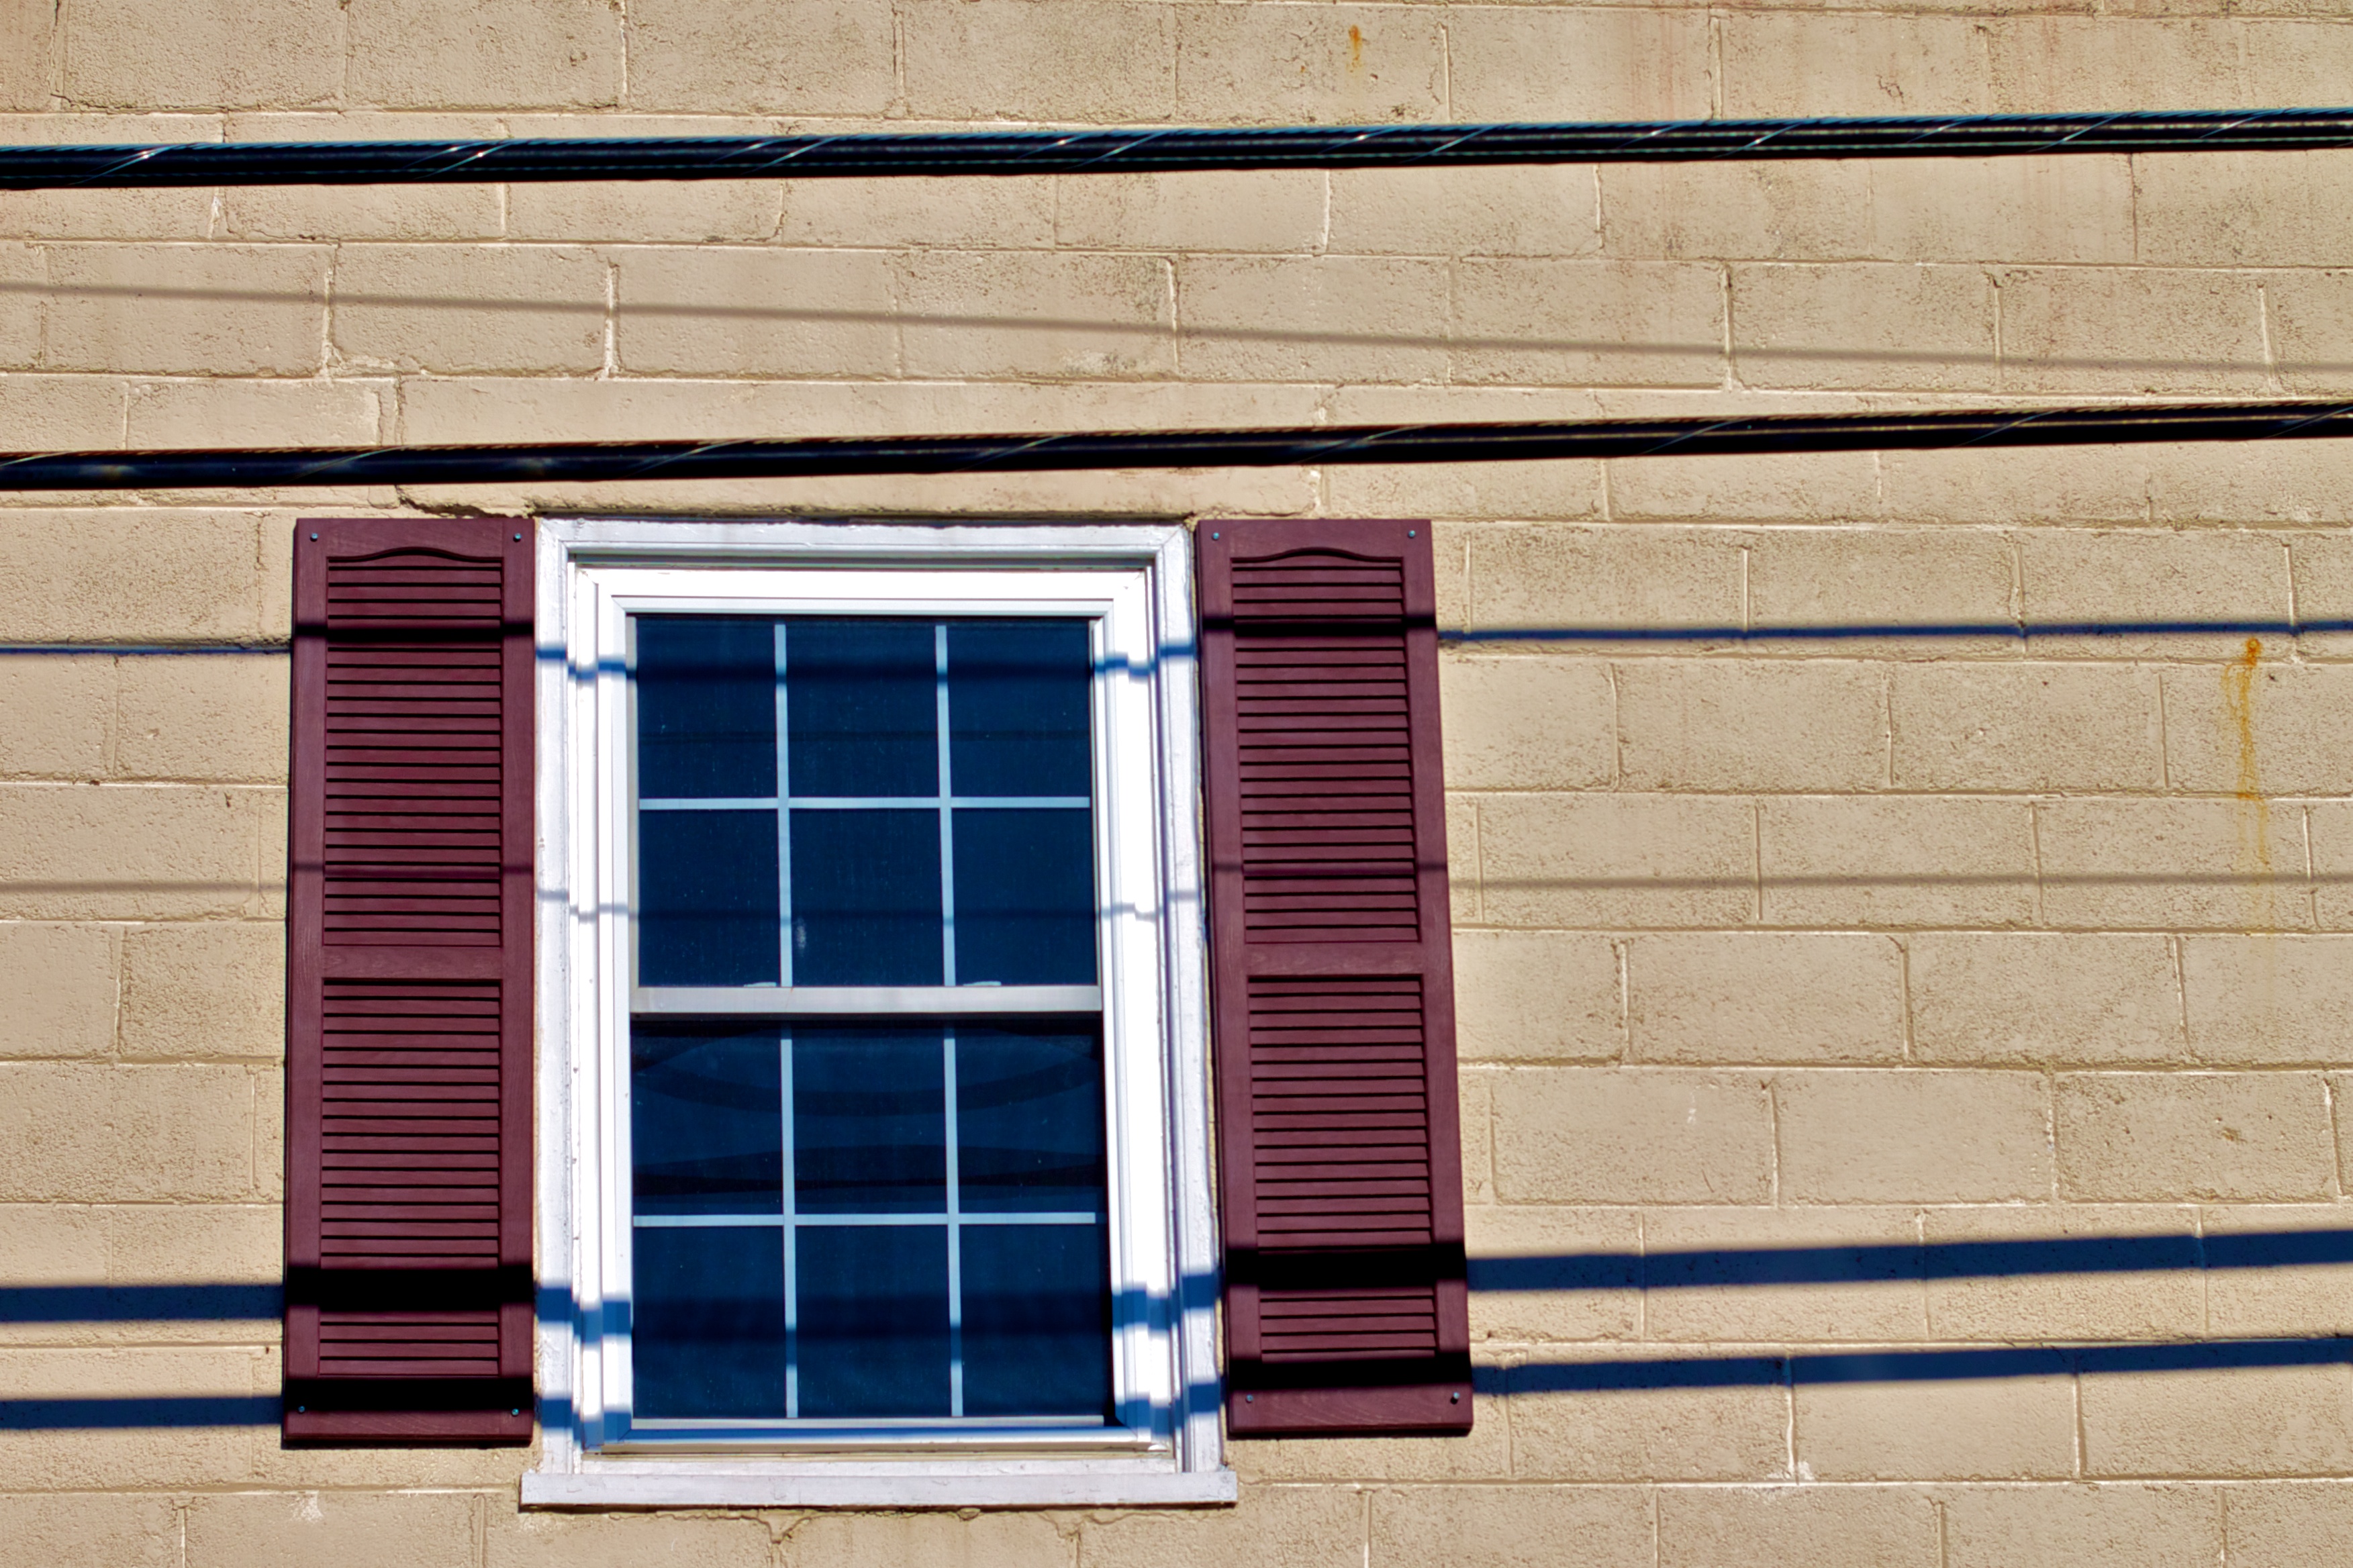
architecture, wood, house, window, building, home, wall, shed, color, facade, blue, door, interior design, siding, urban area, window covering